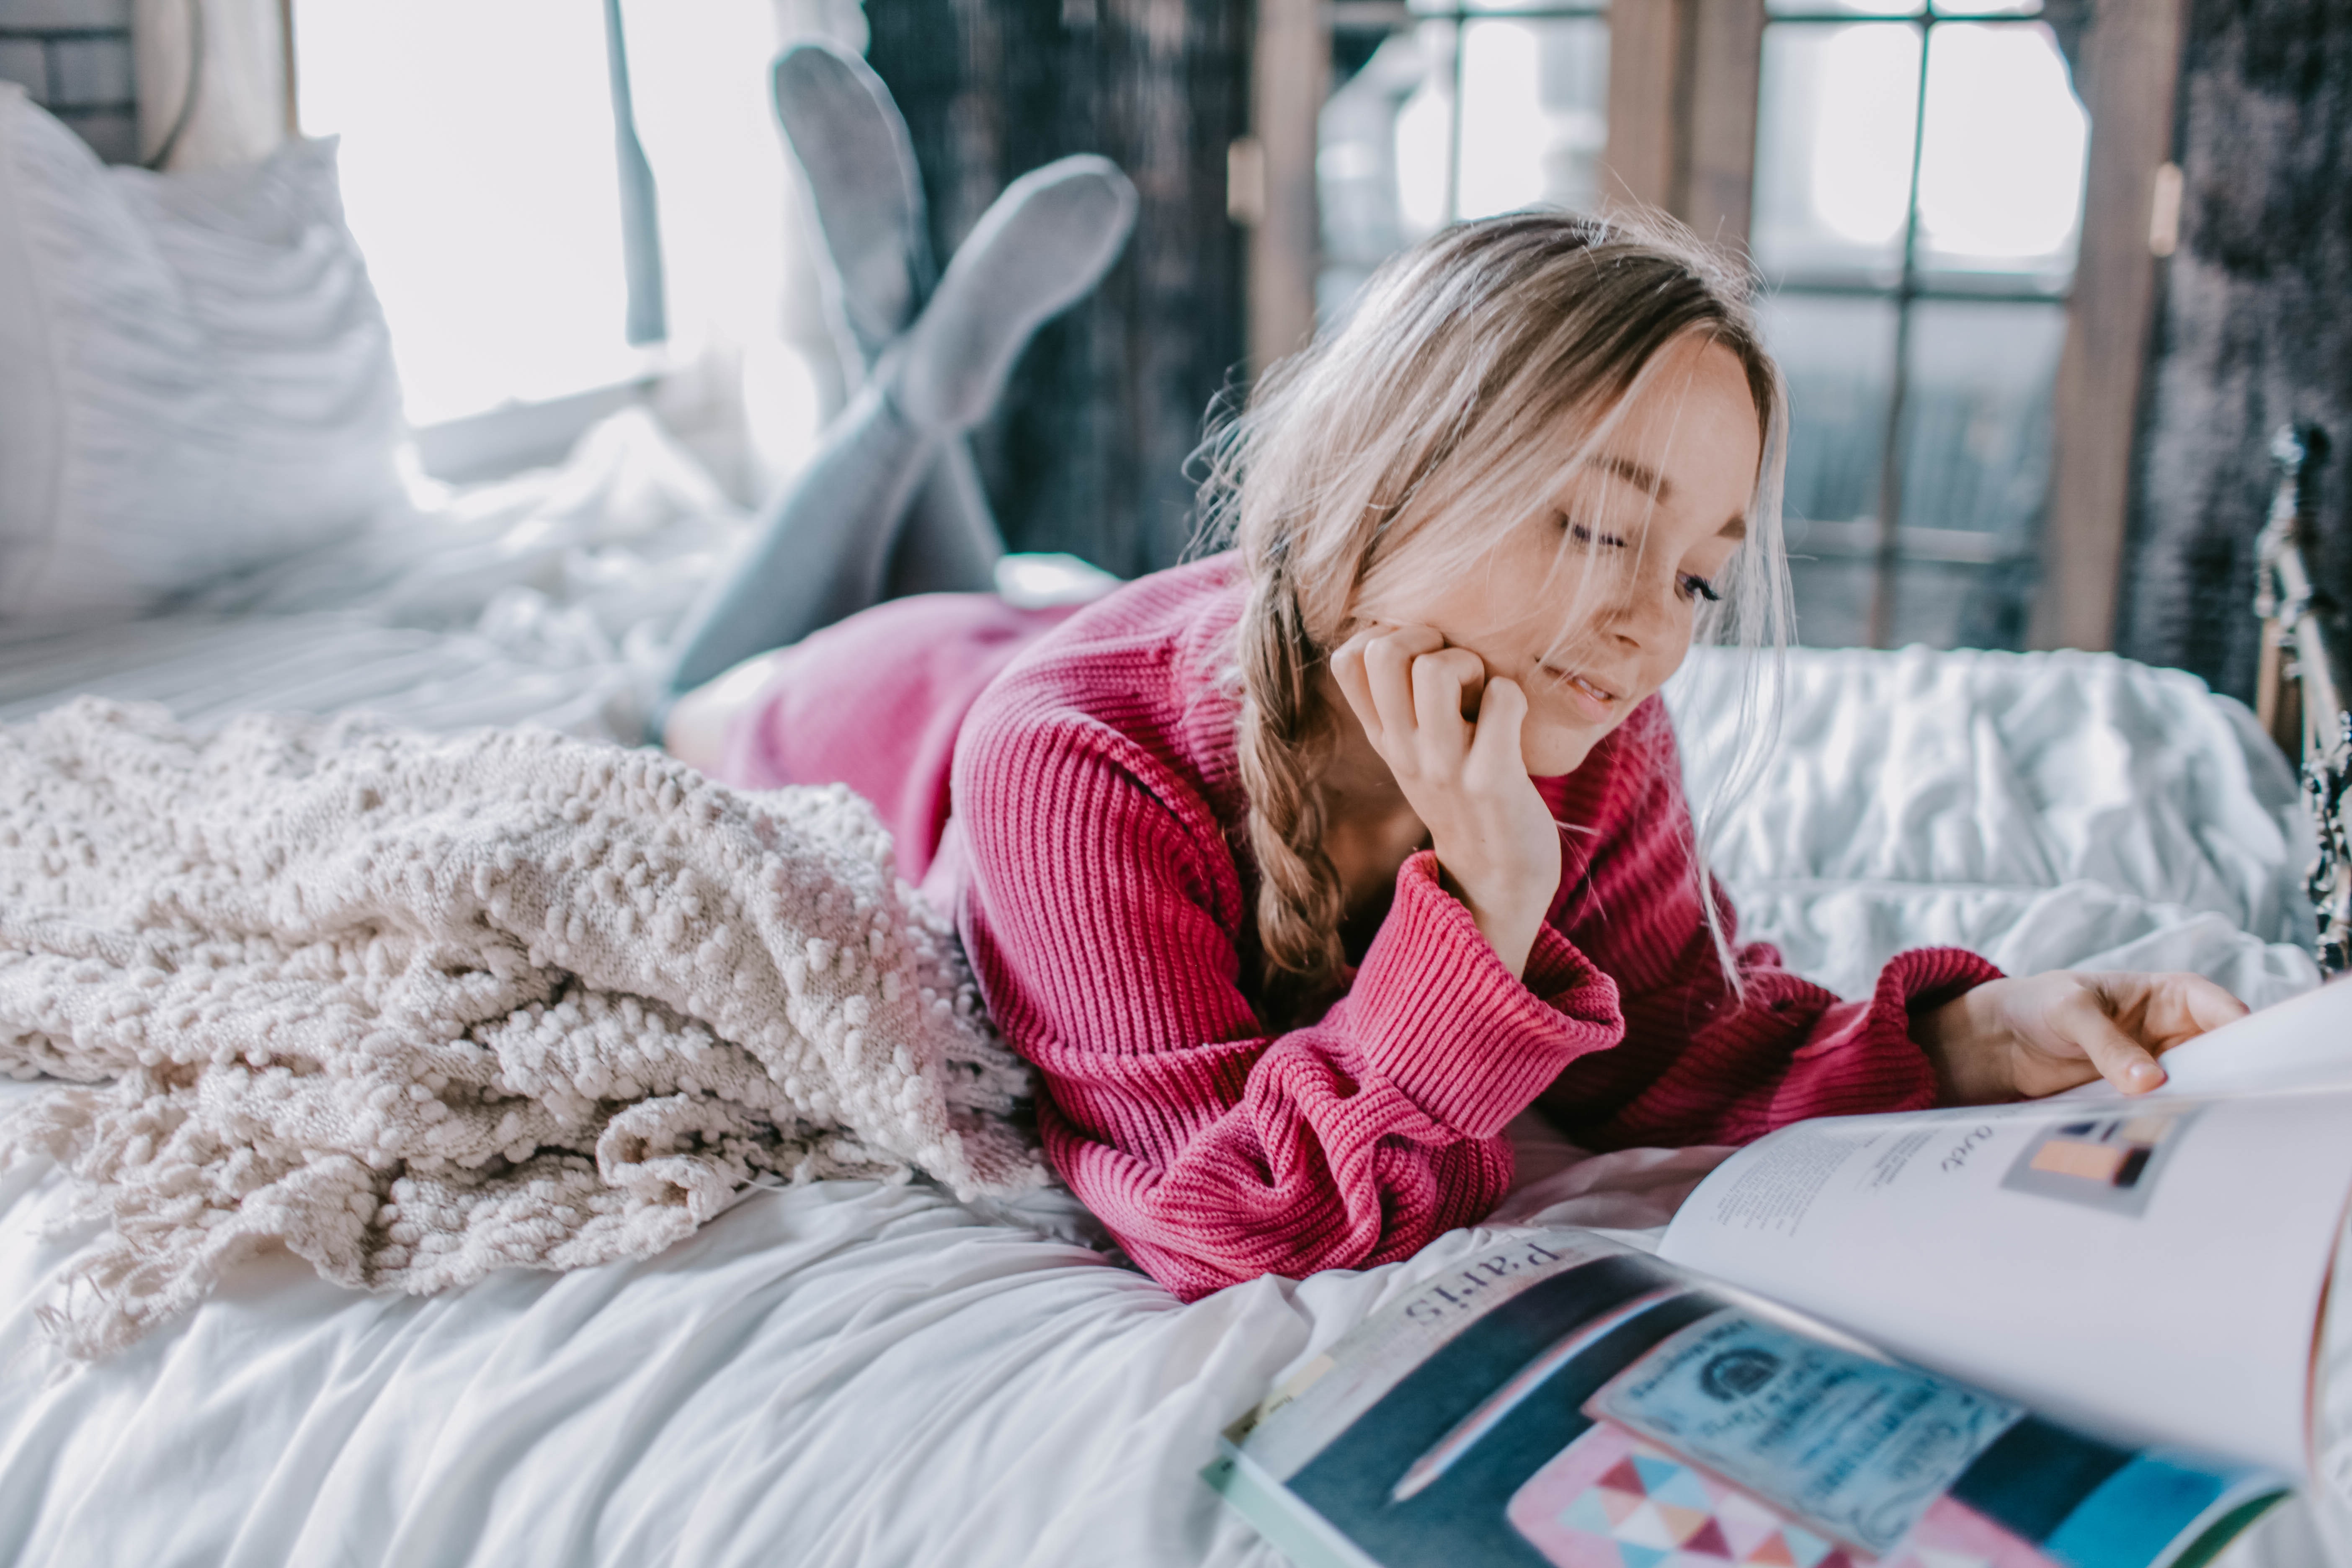
girl, sitting, textile